Murder in the Clouds

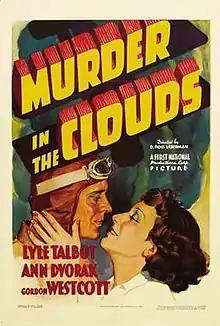
Theatrical poster

Murder in the Clouds is a 1934 American action film dealing with aviation. The film stars Lyle Talbot and Ann Dvorak, and is directed by D. Ross Lederman. Although standard formula "B" film fare, it was notable as the screenplay and original story was written by Dore Schary as a freelance writer, during one of his periods when he was fired from a more prestigious film job. Schary was a director, writer, producer and playwright who later became head of production at Metro-Goldwyn-Mayer, and eventually president of the studio. Equally important on "Murder in the Clouds" was the work of Elmer Dyer who had become a preeminent aviation cinematographer.